Konga (film)

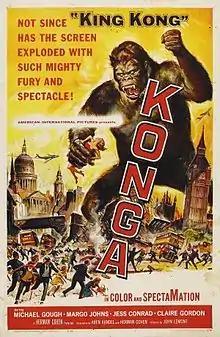
Theatrical release poster by Reynold Brown

Konga is a 1961 Eastmancolor monster film directed by John Lemont and starring Michael Gough, Margo Johns and Austin Trevor. It was written by Herman Cohen and Aben Kandel.